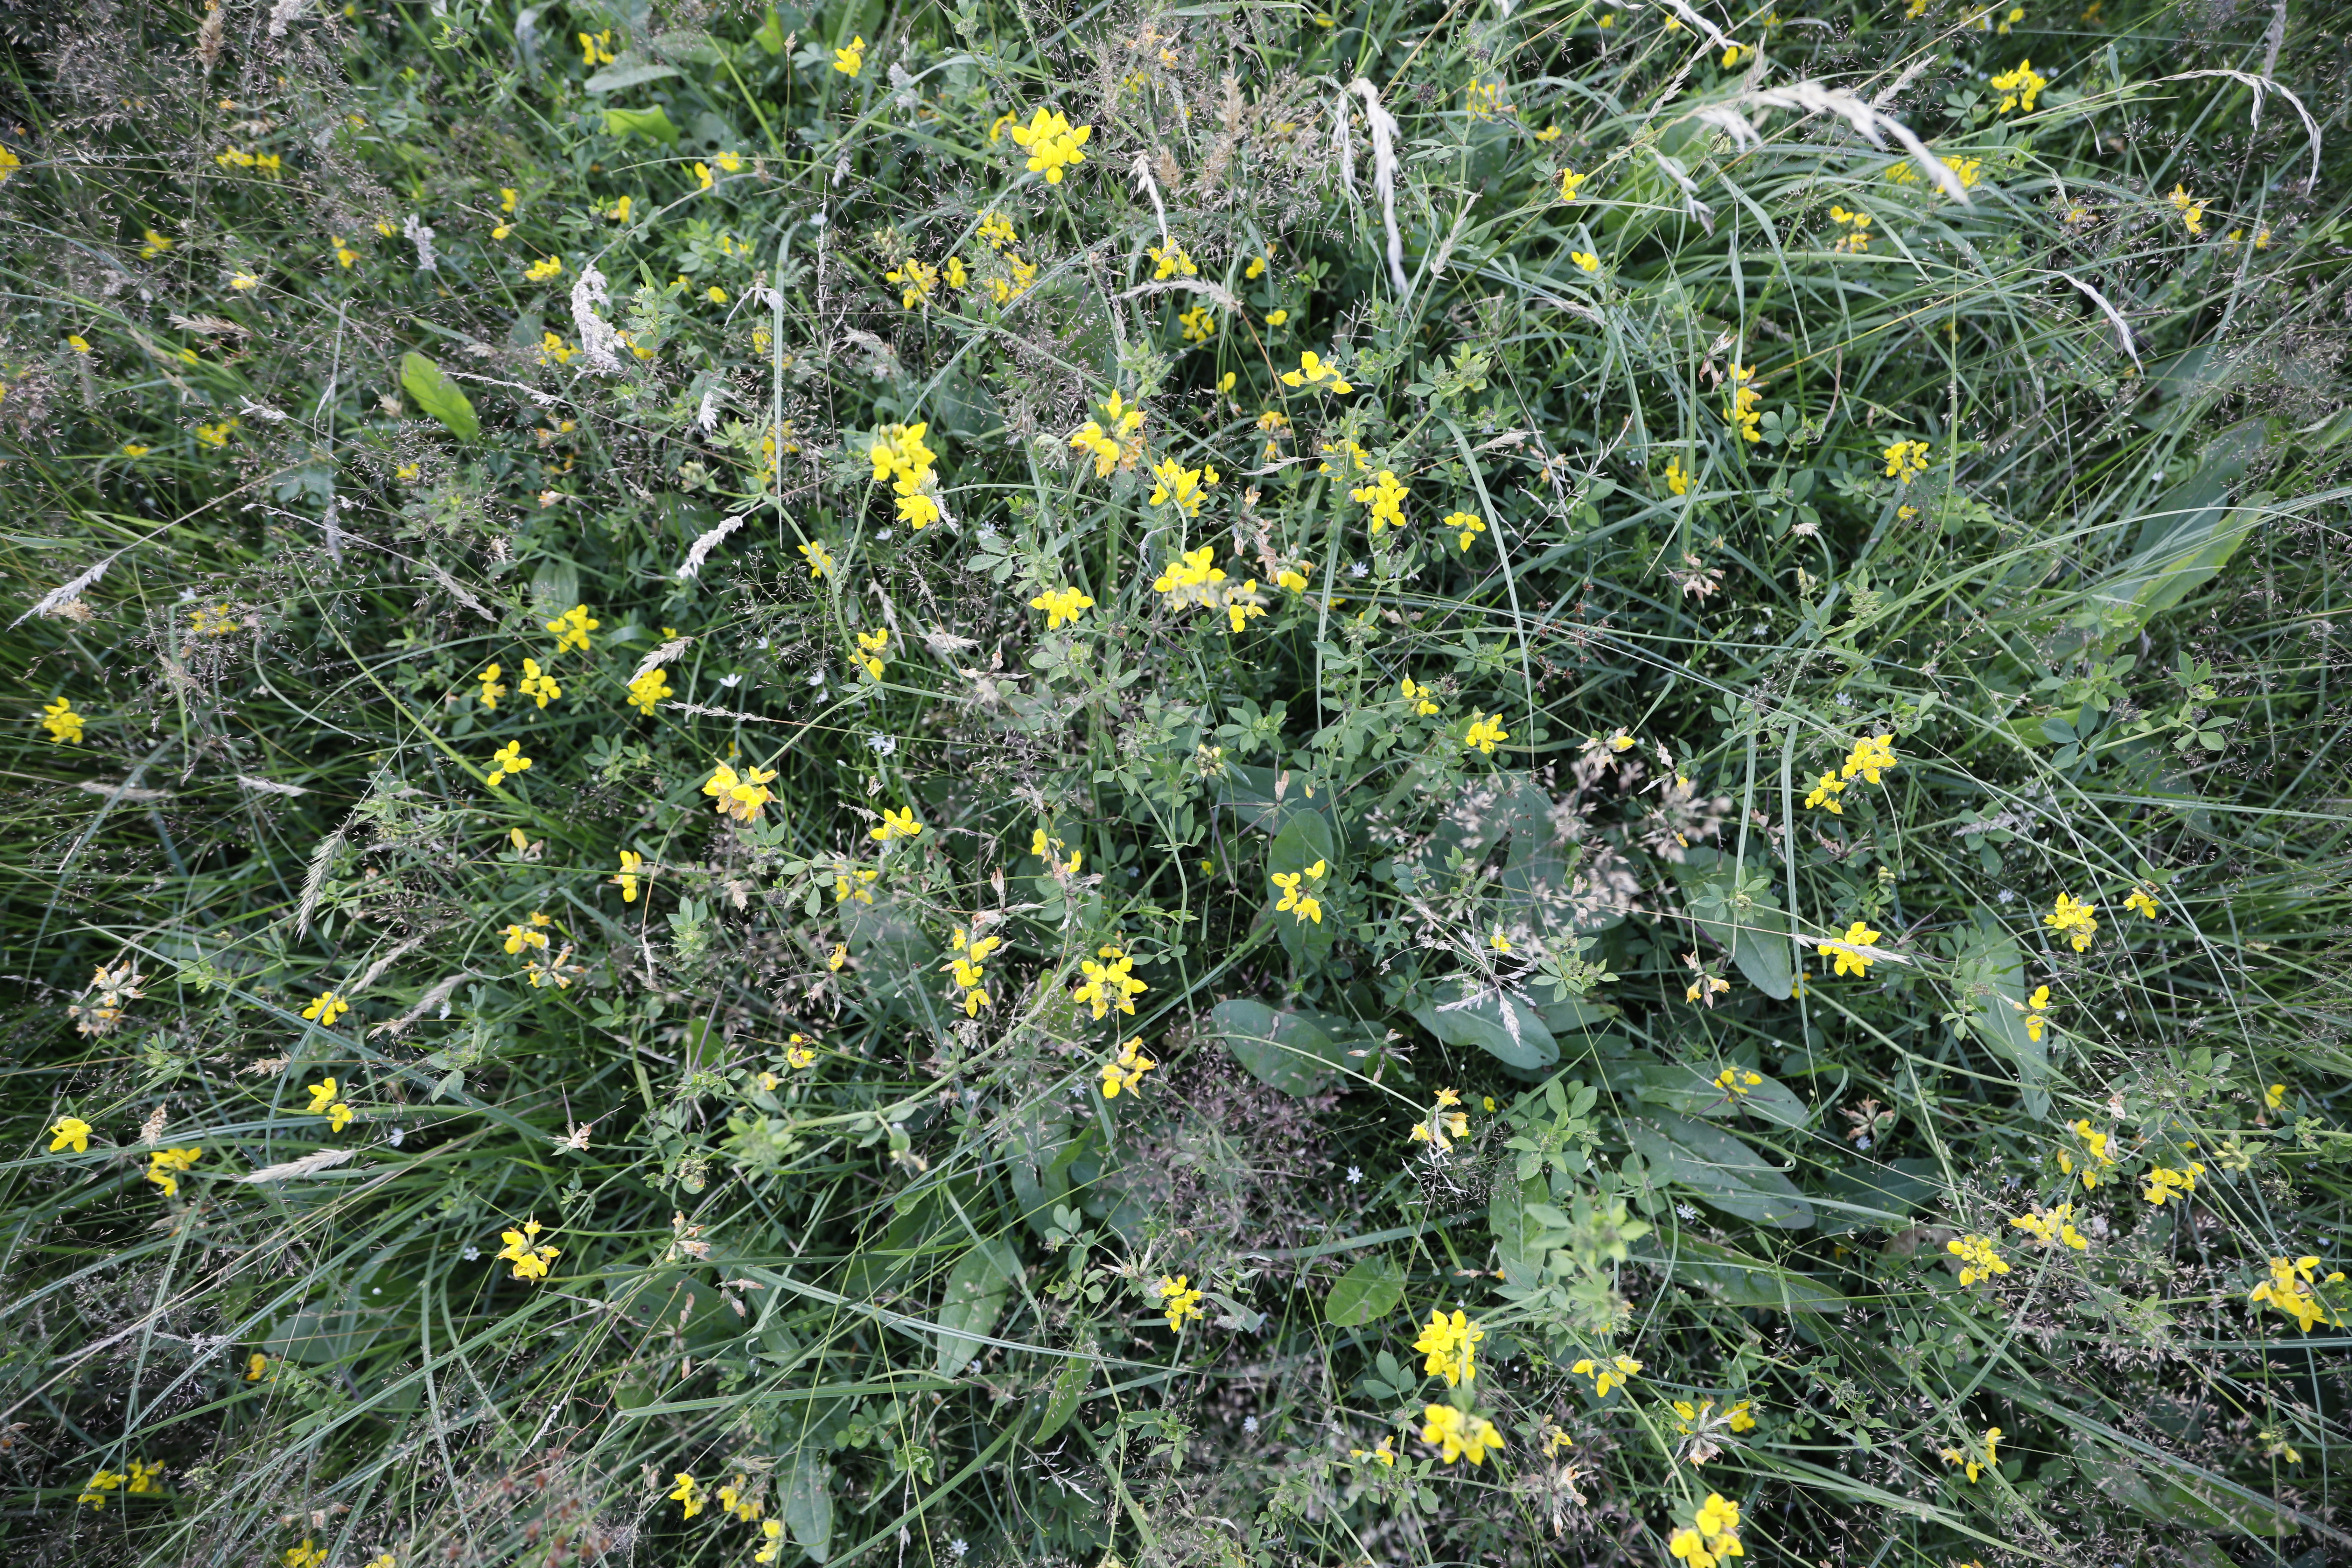
Plant species: Lotus corniculatus